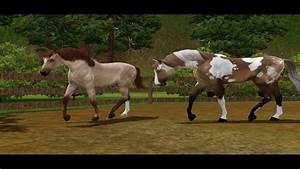
Label: horse